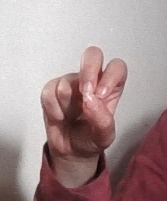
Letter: gaaf